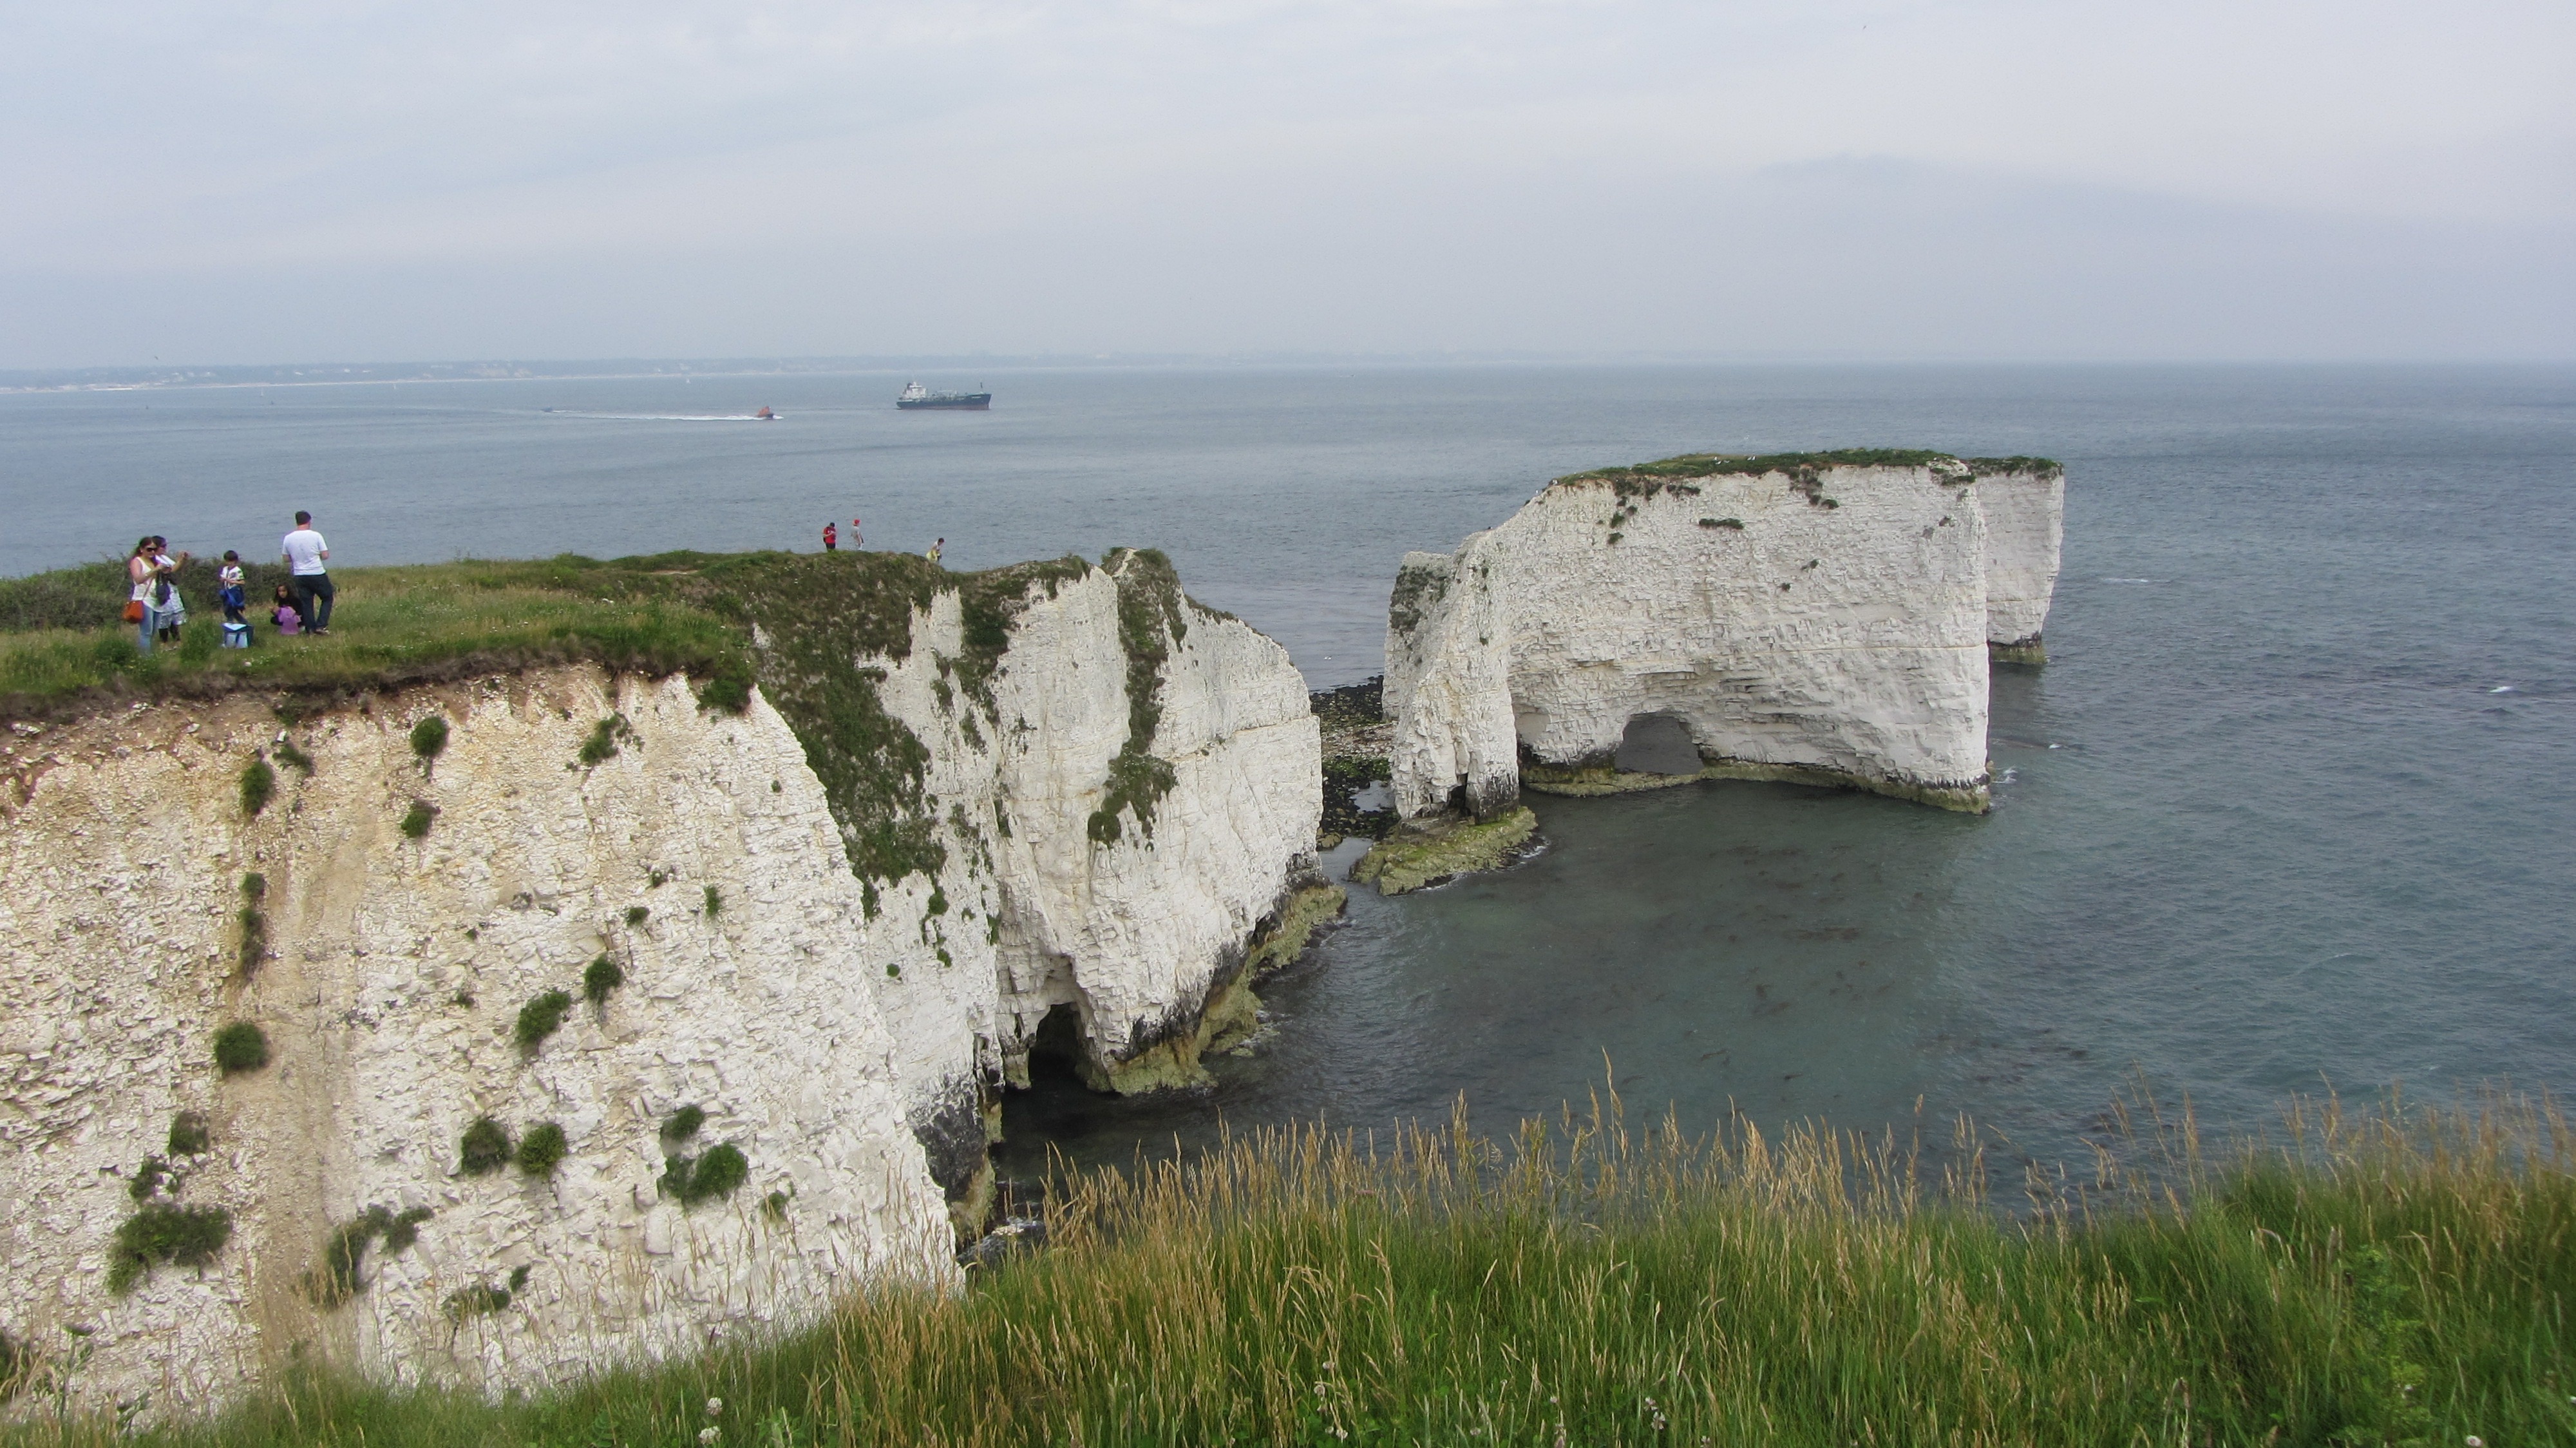
beach, sea, coast, water, nature, rock, ocean, shore, cliff, seaside, cove, tower, bay, castle, reservoir, fortification, terrain, waterway, cape, white cliffs, landform, geographical feature